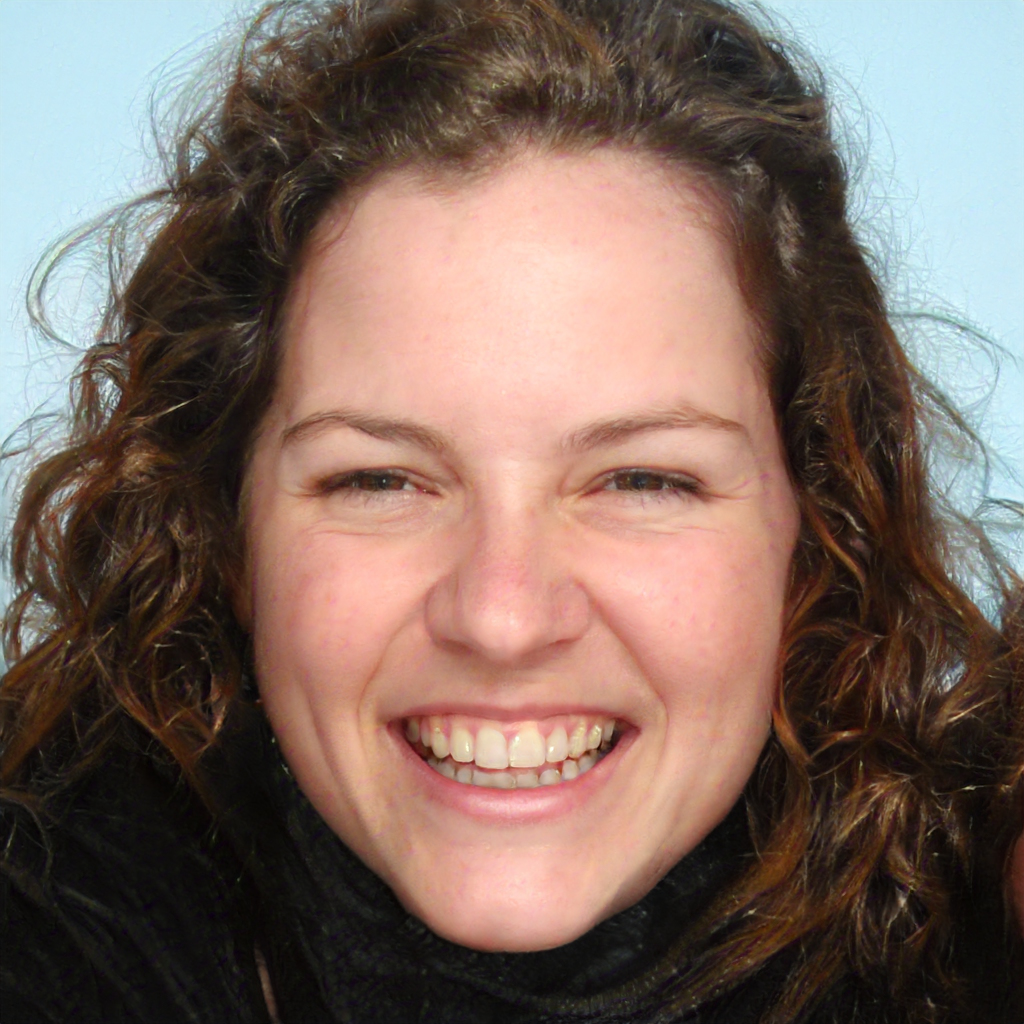
Portrait style: Real Portrait